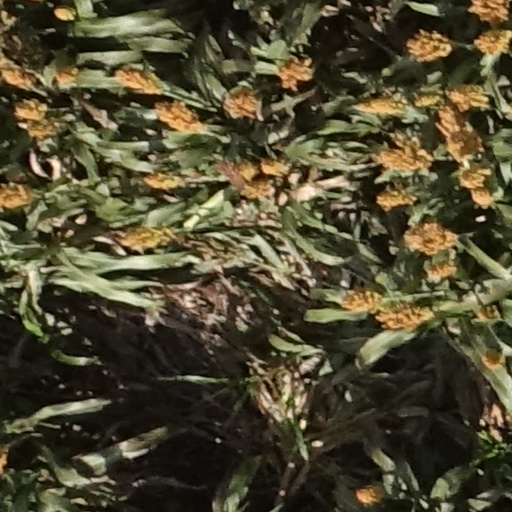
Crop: sorghum